Pronoun

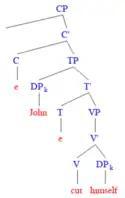
Example reflexive structure. Since "himself" is immediately dominated by "John", Principle A is satisfied.

In English, reflexive and reciprocal pronouns must adhere to Principle A: an anaphor (reflexive or reciprocal, such as "each other") must be bound in its governing category (roughly, the clause). Therefore, in syntactic structure it must be lower in structure (it must have an antecedent) and have a direct relationship with its referent. This is called a C-command relationship. For instance, we see that "John cut himself" is grammatical, but "Himself cut John" is not, despite having identical arguments, since "himself", the reflexive, must be lower in structure to John, its referent. Additionally, we see examples like "John said that Mary cut himself" are not grammatical because there is an intermediary noun, "Mary", that disallows the two referents from having a direct relationship.